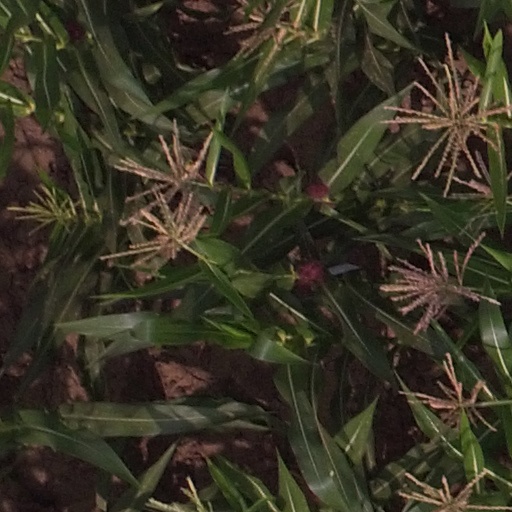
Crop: maize; corn